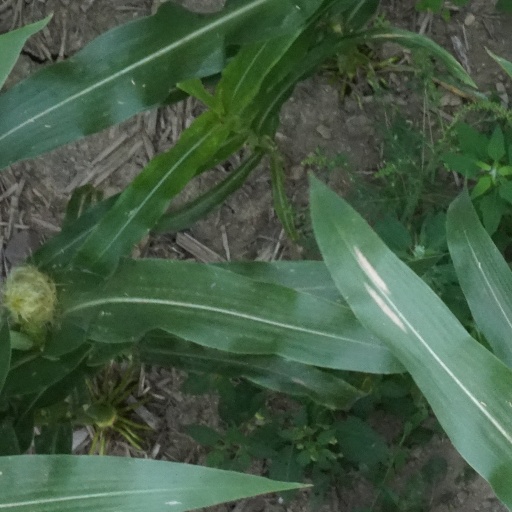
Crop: maize; corn